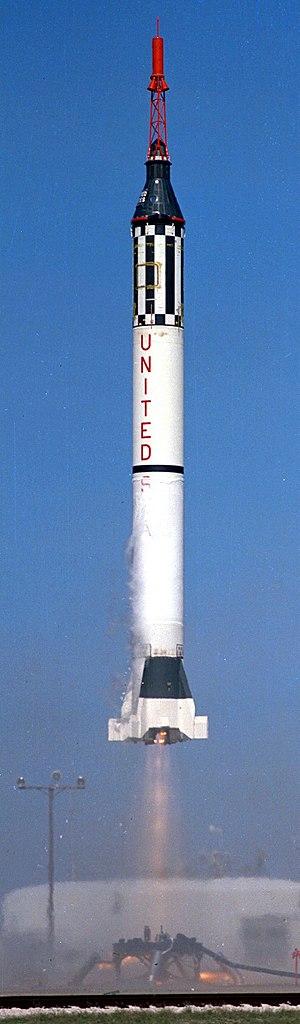
|info4=Légende